Jack Enzenroth

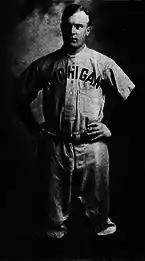
Enzenroth at Michigan, 1920

In November 1913, Enzenroth signed with the St. Louis Browns of the American League. Enzenroth was re-united with Branch Rickey in St. Louis. Rickey had been Enzenroth's classmate at the University of Michigan, served as the coach of Michigan's baseball team in 1910, and was the player-manager for the Browns from 1913 to 1915. Rickey persuaded Enzenroth to leave his legal career to join the Browns in 1913. In March 1914, a newspaper profile of the Browns noted: "Enzenroth is a lawyer and an educated ballplayer. He hit well in the practice games and accompanied the first squad to Ft. Myers for the two game series with the Colonels, a circumstance that gave rise to the impression that he is regarded in a favorable light by those in command."